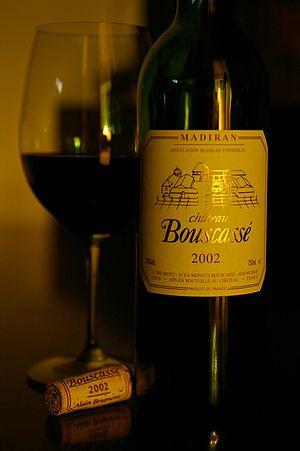
Madiran est une commune française située dans le département des Hautes-Pyrénées, en région Occitanie.